London Borough of Havering

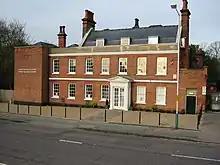
Fairkytes Arts Centre in Hornchurch is operated by Havering Council.

The Borough is the education authority for the district providing education in a mix of foundation, community and voluntary aided schools. There are also a number of academies.